Fidelio Ponce de León

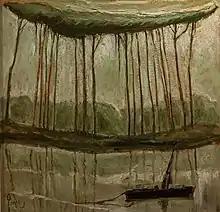
Landscape, National Museum of Fine Arts of Cuba

Fidelio Ponce de León (24 January 1895 - 19 February 1949) was the pseudonym of Alfredo Fuentes Pons, a Cuban painter. A native of Camagüey, he studied at the San Alejandro Academy in Havana from 1913 until 1918. Along with Antonio Gattorno, Victor Manuel, Amelia Peláez, and Wifredo Lam, he is considered part of the "Vanguardia" movement in Cuban art; however, unlike many of his contemporaries he never studied in Europe, and so had comparatively little contact with European modernism. Nevertheless, he listed among his influences Amedeo Modigliani, along with El Greco, Rembrandt, and Bartolomé Esteban Murillo. His paintings are also reminiscent of those of Edvard Munch. Later in life Ponce de León contracted tuberculosis; he died in Havana on 19 February 1949. The Museum of Modern Art is among the museums containing examples of his work.